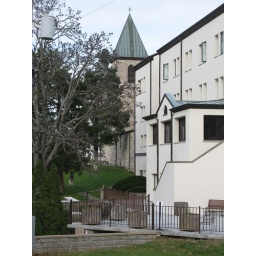
A view of the retreatant's building and bell tower at the abbey in Trappist, Kentucky.